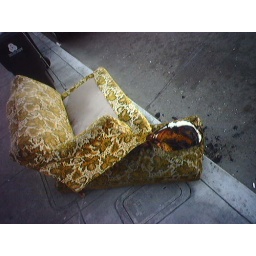
... To find a half-burned couch on the street in front of your apartment. house.